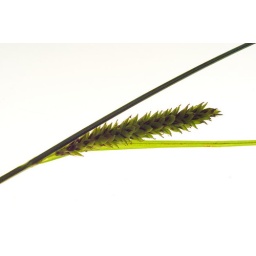
flower in white